Giulio Bonasone

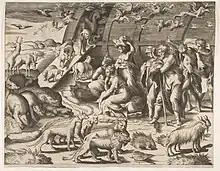
"The Disembarkation from the Ark"

It is challenging to evaluate the prints of Bonasone after Raphael's paintings due to the loss of many original paintings. Nonetheless, in general, many more modifications in composition are made compared to Bonasone's reproductive work after Michelangelo or Parmigianino. One possible explanation is that the alterations made by Marcantonio Raimondi when he was engraving after Raphael's paintings inspired later engravers to do the same. For instance, in his engraving the "Disembarkation from the Ark" after Raphale's fresco in the Vatican Loggie, he tried to make the composition more compact.